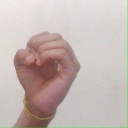
अक्षर: ऊ